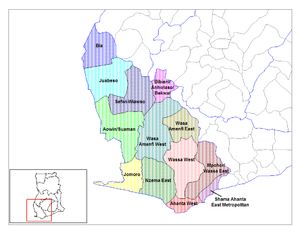
Les Ahantas sont une population d'Afrique de l'Ouest, vivant principalement le long de la côte du Ghana, dans la Région Occidentale. On les rattache généralement au groupe Nzema.
Les districts du Ghana sont au nombre de 216 depuis le 28 juin 2012, répartis entre :